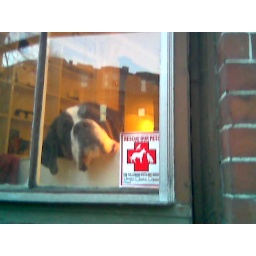
A rescued dog sleeping in his new house